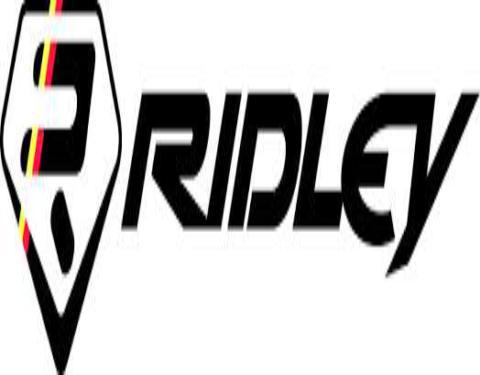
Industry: Transportation